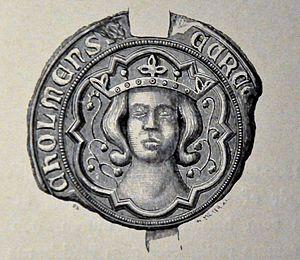
Cette page concerne l'année 1156 du calendrier julien.